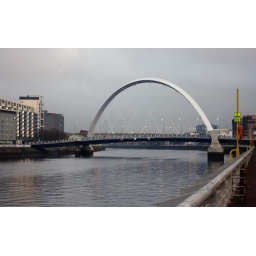
This bridge is known as the Squinty Bridge and goes over the river Clyde